Babylon Freefly

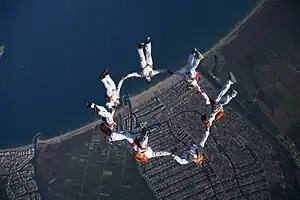
Babylon Freefly performing an upside-down jump formation

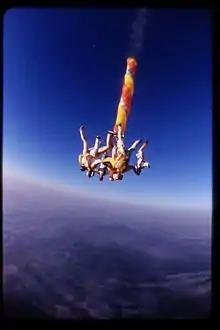
The flying tube was Sylvain Turina's invention

Babylon Freefly is a French skydiving team that was formed in 1998 by Stephane Fardel in Empuriabrava, and has grown into one of the oldest and most successful freeflying teams in the history of skydiving.